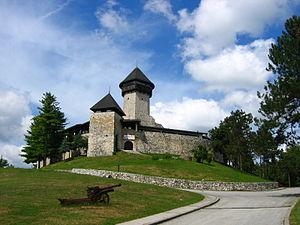
La forteresse de Velika Kladuša se trouve en Bosnie-Herzégovine, sur le territoire de la ville de Velika Kladuša et dans la municipalité de Velika Kladuša. Elle est inscrite sur la liste provisoire des monuments nationaux de Bosnie-Herzégovine.
Cet article recense les monuments nationaux situés sur le territoire de la municipalité de Velika Kladuša en Bosnie-Herzégovine et dans la Fédération de Bosnie-et-Herzégovine. La liste établie par la Commission pour la protection des monuments nationaux compte 9 monuments nationaux inscrits sur la liste principale et 1 monument inscrit sur une liste provisoire.
Velika Kladuša est une ville et une municipalité de Bosnie-Herzégovine située dans le canton d'Una-Sana et dans la Fédération de Bosnie-et-Herzégovine. Selon les premiers résultats du recensement bosnien de 2013, la ville intra muros compte 5 009 habitants et la municipalité 44 770.